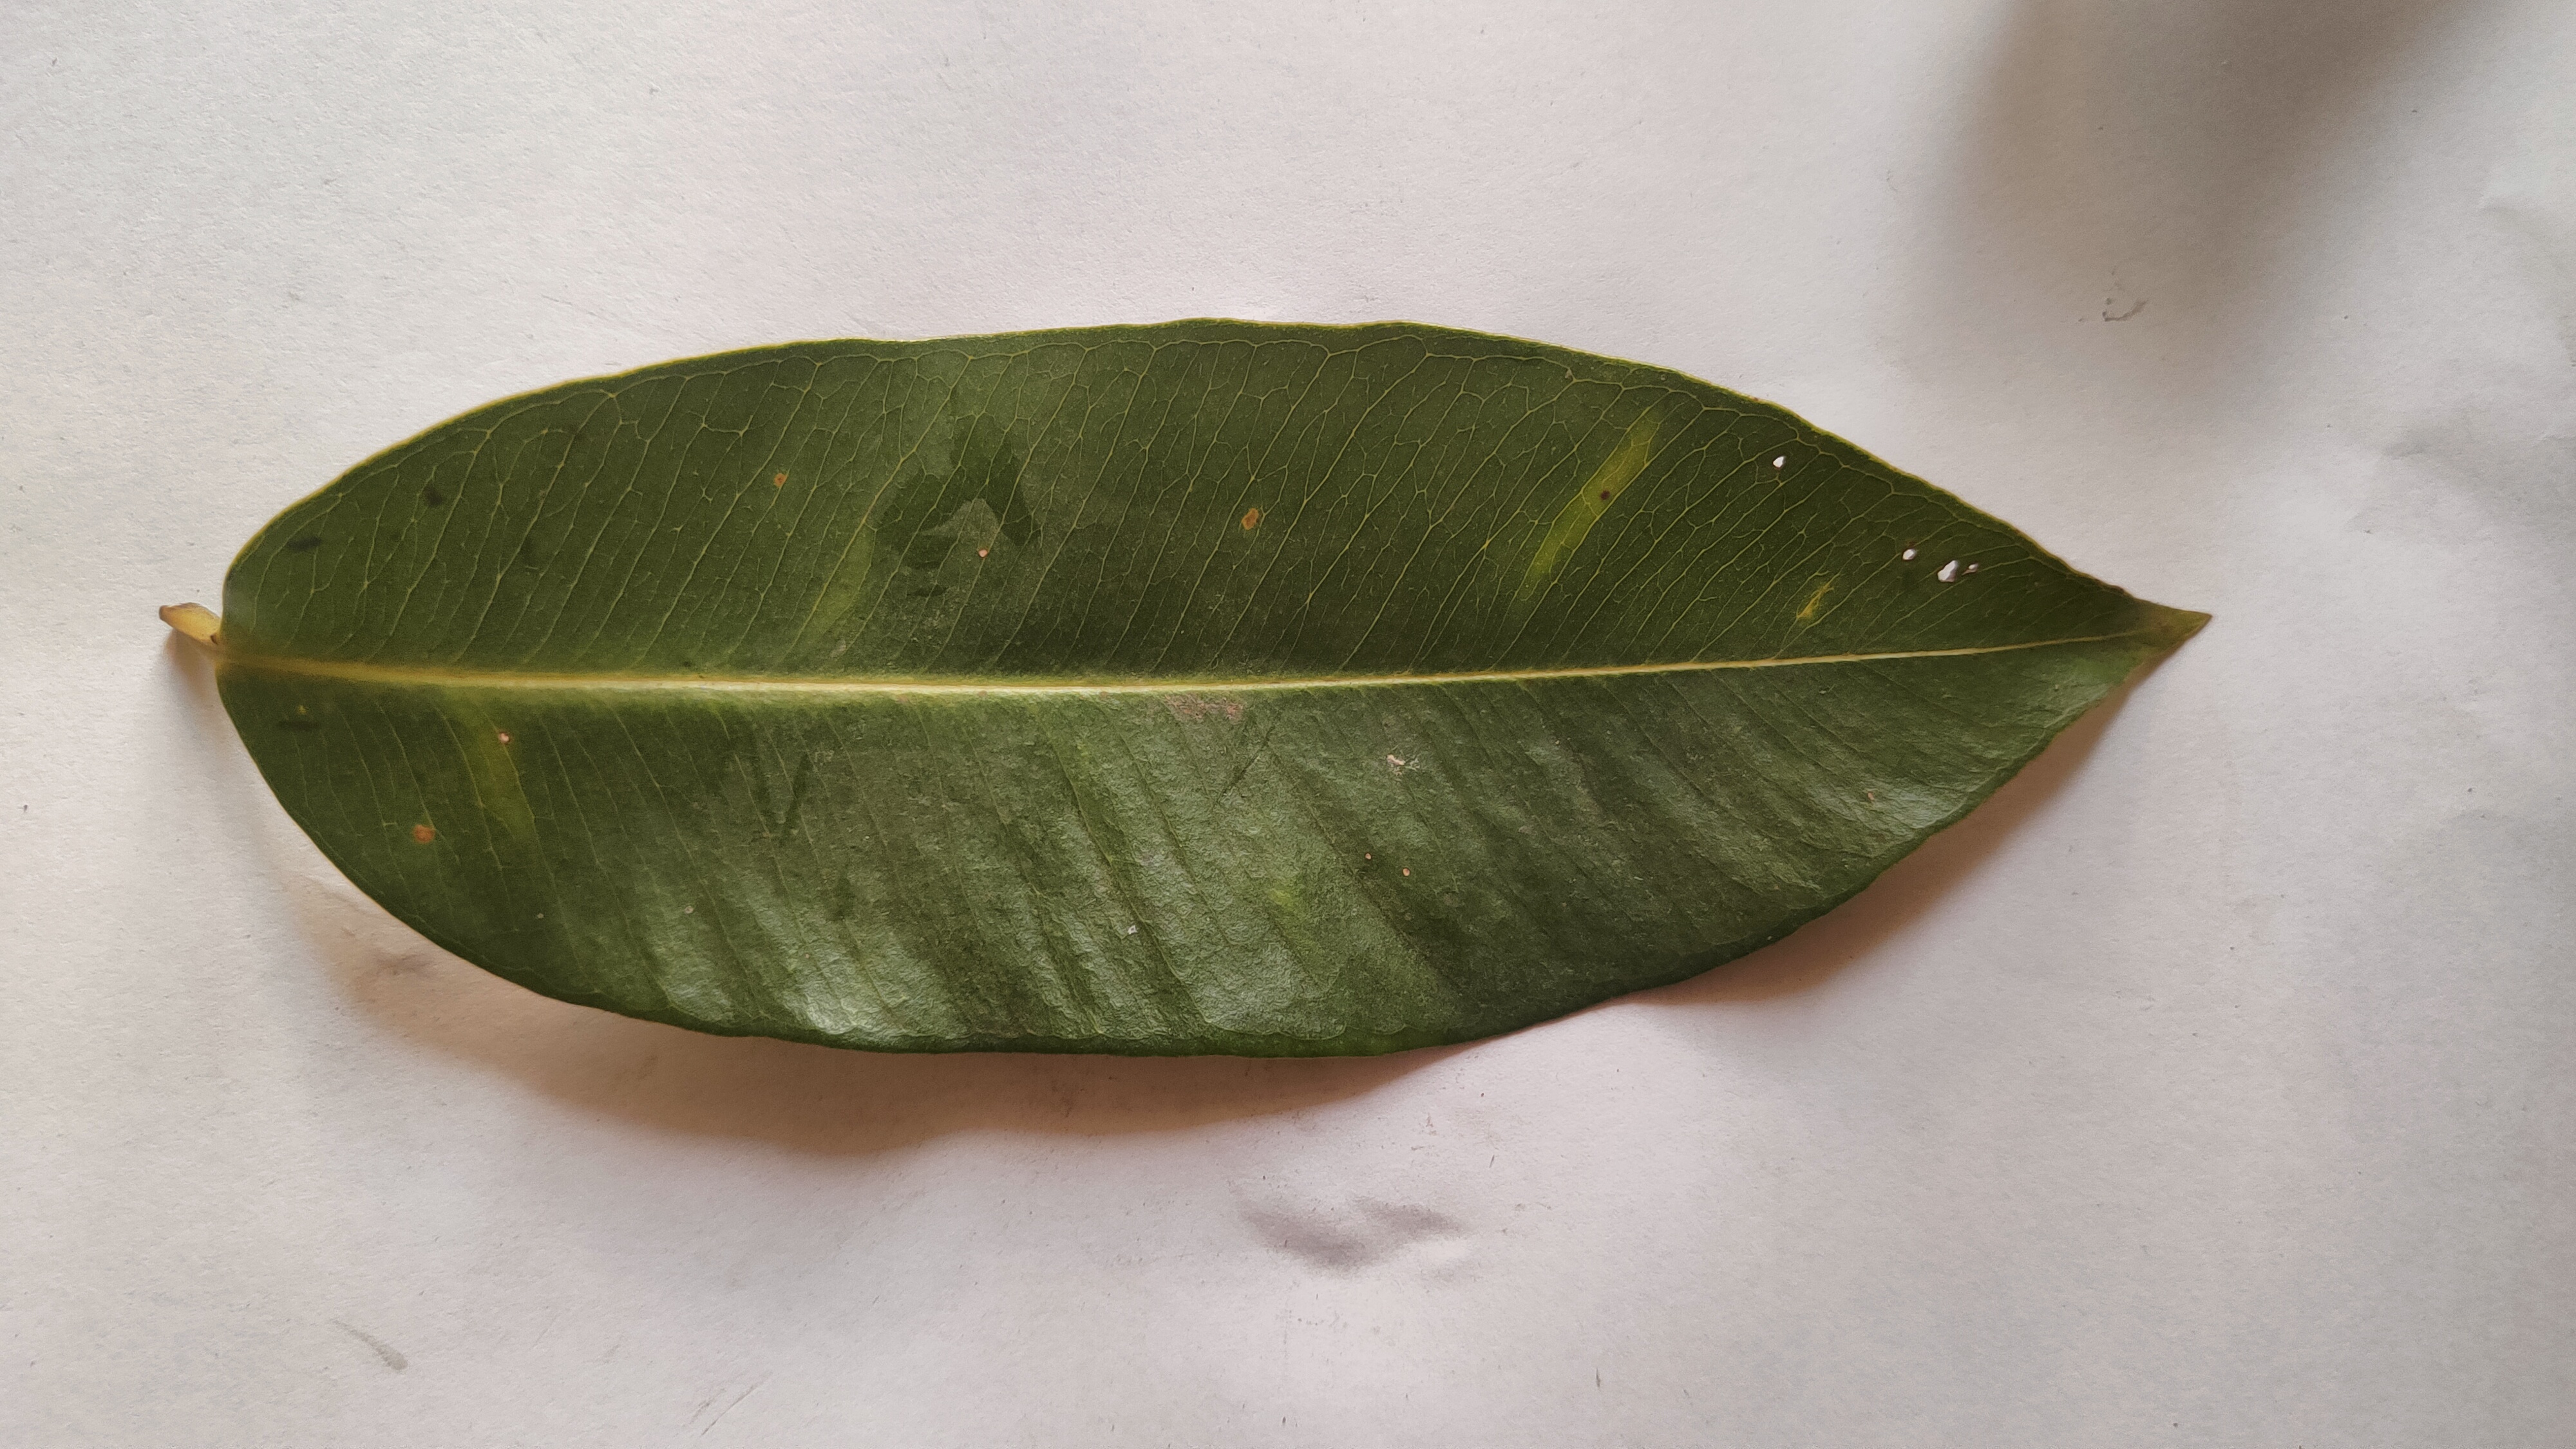
Leaf variety: Black plum